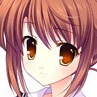
Portrait style: Anime Portrait